Seaton Carew railway station

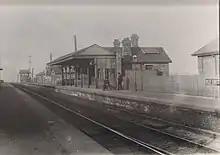
The earlier station buildings, constructed by the North Eastern Railway, seen around the turn of the twentieth century.

The station is unstaffed and has no permanent buildings (the old NER buildings on the southbound side were demolished back in the 1970s). As with other stations on this line, new fully lit waiting shelters, digital information screens and CCTV cameras have been installed (the former replacing the old brick structures), whilst the long-line Public Address system (PA) has been renewed and upgraded with pre-recorded train announcements (running information can also be obtained by telephone and timetable poster boards). Tickets can be bought on board the train (or prior to travel), or at the station at a digital ticket machine operated by Northern Rail. Two Harrington Humps have been installed at the station to raise platform heights at specific points on the platforms and so improve access to trains. Step-free access is also available to each platform via ramps from the nearby road.